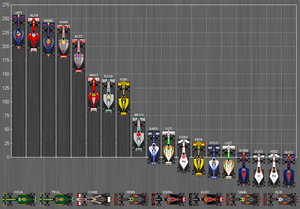
Le championnat du monde de Formule 1 2010, la 61ᵉ édition du championnat du monde des pilotes, est remporté par Sebastian Vettel chez les pilotes et par Red Bull Racing chez les constructeurs. Deux modifications importantes sont introduites : d'une part, les ravitaillements en carburant étant interdits, les pilotes doivent embarquer suffisamment d'essence pour la durée d'une course ; d'autre part, le barème de points est modifié : les dix premiers marquent désormais et le vainqueur se voit accorder 25 points contre 10 de 2003 à 2009.